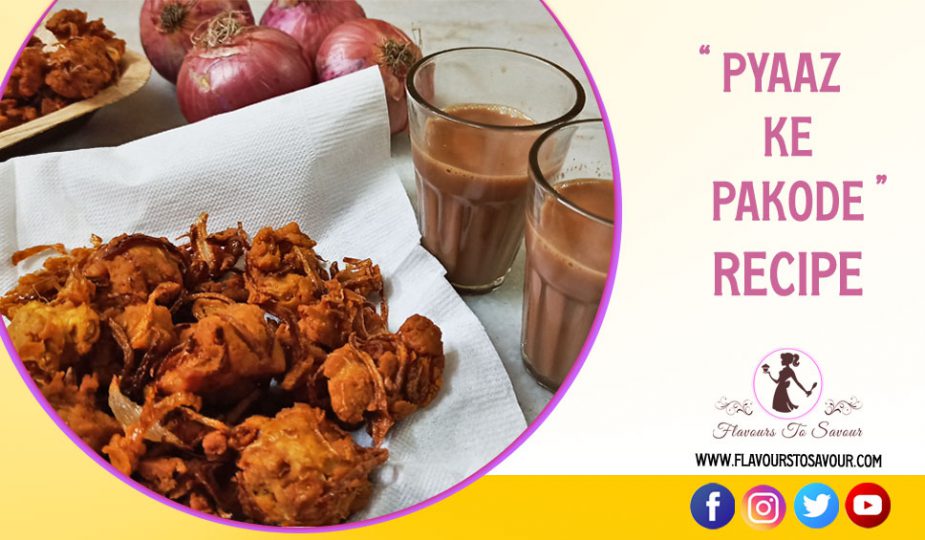
Dish: pakode